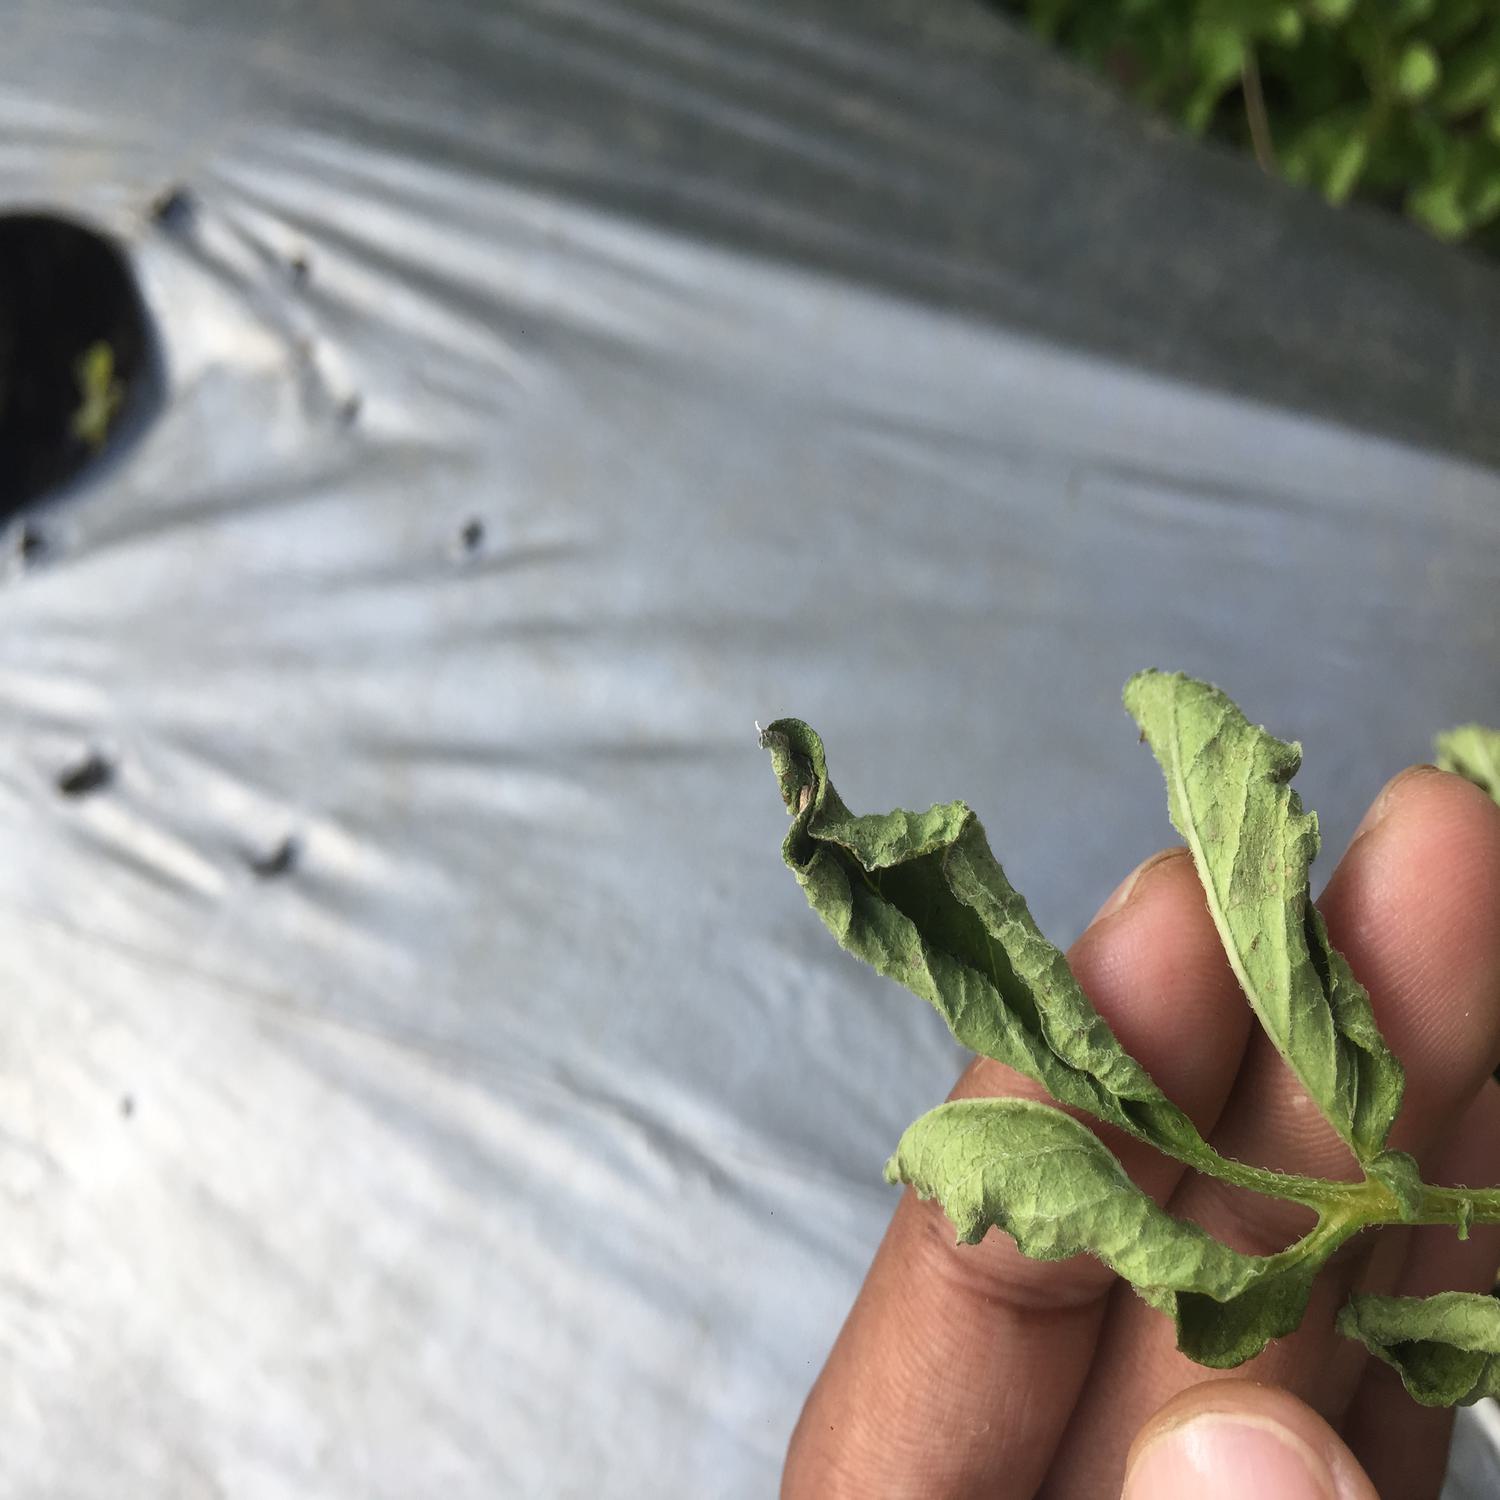
Etiqueta: Pudricion_Parda